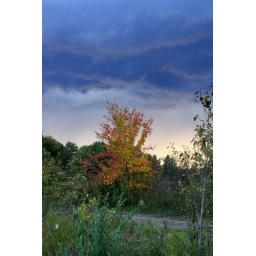
at the side of the road we stopped in awe, and then sped off to get the boat covered and secured...